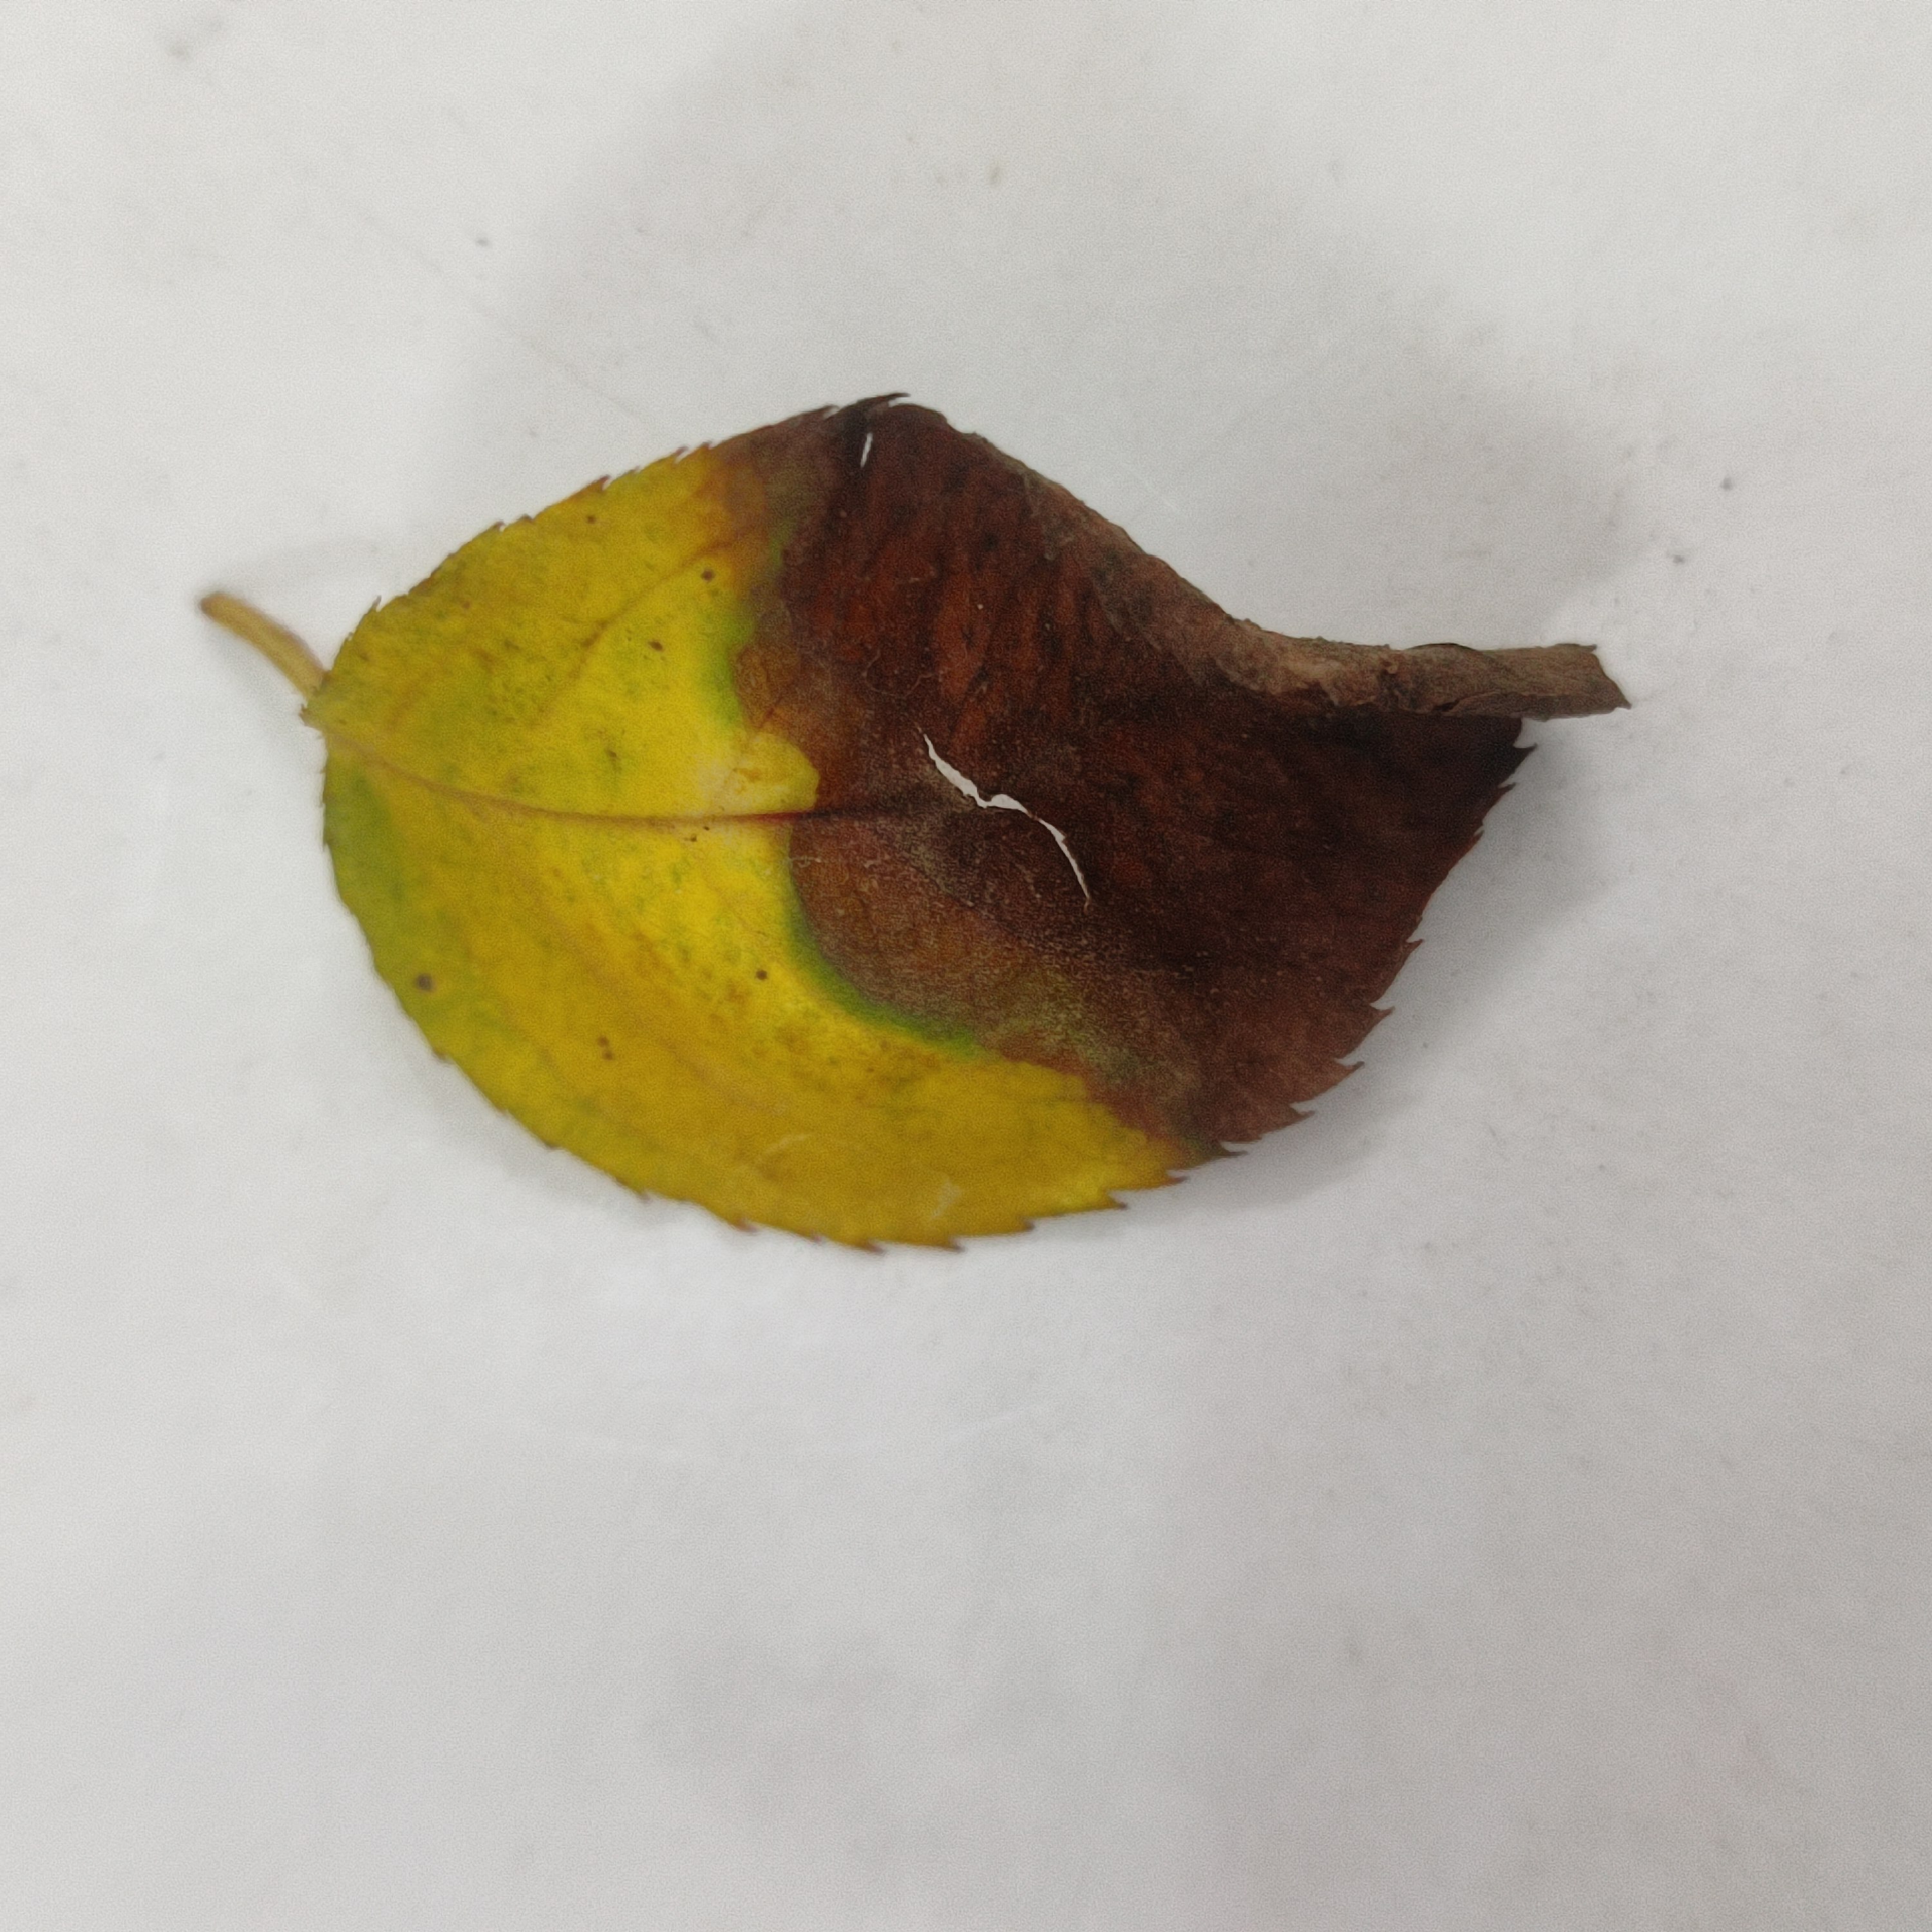
Label: Black Spot